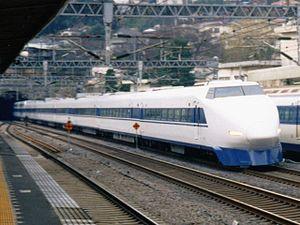
Passer à 220 kilomètres par heure à Odawara Station ""lumière"" Super Express (train Shinkansen série 100) Galego: Pase á 220 kmh para Odawara Station ""luz"" Super Express (tren Shinkansen da serie 100) עברית: תעבור ב220km / שעה לאודאווארה תחנה ""אור"" סופר אקספרס (רכבת שינקנסן סדרת 100) हिन्दी: 220km / ज पर Odawara स्टेशन ""प्रकाश"" सुपर एक्सप्रेस (ट्रेन Shinkansen श्रृंखला 100) पास करने के लिए Hrvatski: Pass na 220 km / h za Odawara Station ""light"" super express (vlak Shinkansen serije 100) Magyar: Pass a 220km / h Odawara Station ""könnyű"" super expressz (vonat Shinkansen sorozat 100) Bahasa Indonesia: Lulus di 220km / h ke Odawara stasiun ""light"" super express (kereta Shinkansen Seri 100) Italiano: Passare a 220 kmh a Odawara stazione di ""luce"" super-veloce (treno Shinkansen Serie 100) 日本語: 小田原駅を220km/hで通過する新幹線100系「ひかり」 ქართული: Pass საათზე 220km / h to Odawara სადგური ""მსუბუქი"" სუპერ ექსპრესი (მატარებელი Shinkansen სერია 100) 한국어: 오다 와라 역을 220km / h로 통과하는 초특급 ""빛""(신칸센 100 계 전동차) Lietuvių: Pereiti prie 220km / h Odawara stotis ""šviesos"" Super Express (traukinio Shinkansen Series 100) Bahasa Melayu: Pas di 220km / h ke Odawara Station ""cahaya"" super ekspres (keretapi Shinkansen Siri 100)